List of Hollyoaks characters introduced in 2018

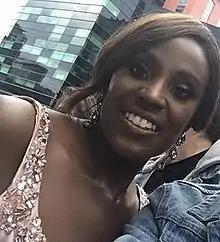
Kéllé Bryan portrays the role of Martine.

Martine Westwood (also Loveday and Deveraux), played by Kéllé Bryan, made her first on screen appearance on 8 October 2018 and her last appearance on 3 June 2022. The character and Bryan's casting details were announced on 20 September 2018. Martine is introduced as the sister of established character Simone Loveday (Jacqueline Boatswain). Executive producer Bryan Kirkwood said that there is "bristling, joyful tension" between the sisters, which he found a joy to watch. Bryan stated that Martine "says and does all of the things I would never dare to do".